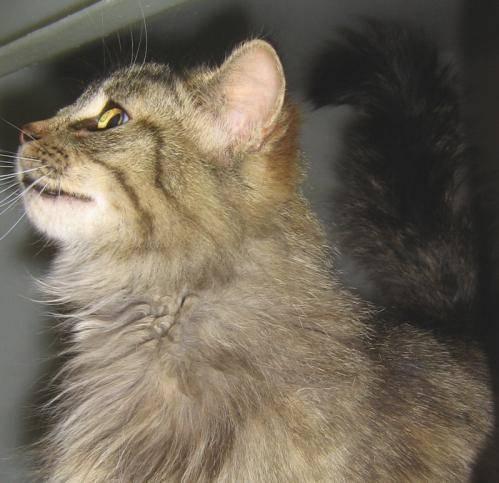
cat